Mary Caroline Blair

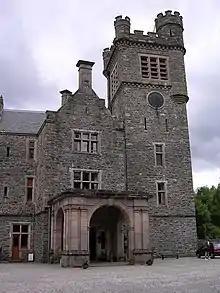
Carbisdale Castle

In 1892, the Duke died. His children never welcomed Mary Caroline into the family. Knowing and resenting this, the Duke wrote his will to leave a large portion of his estate to Mary Caroline as he was concerned that she would be looked after and be financially stable when he died. His children, led by Cromartie Sutherland-Leveson-Gower, 4th Duke of Sutherland, swiftly contested the will. During official proceedings, Mary Caroline burnt some letters from the Duke to her. This action led to her being charged with contempt of court, and she was fined and sent to Holloway Jail for six weeks. After her release, negotiations continued. An agreement was reached in which Mary Caroline was given sufficient funds to build Carbisdale Castle.